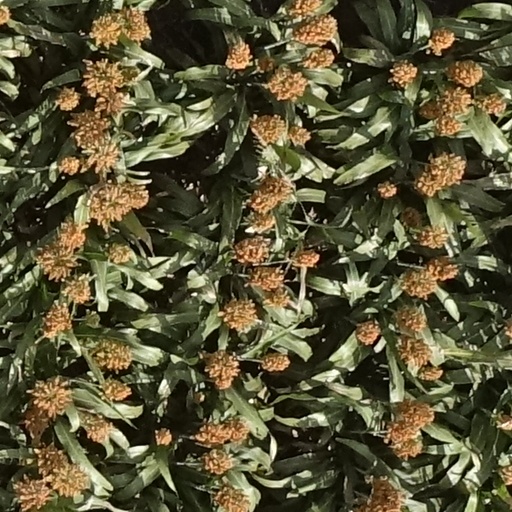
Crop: sorghum